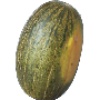
Label: Melon Piel de Sapo 1